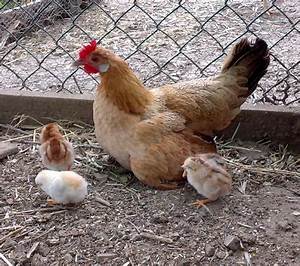
Label: chicken